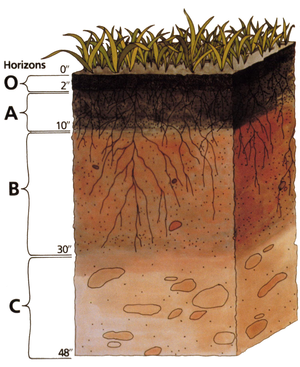
Le sol est la couche la plus externe de la croûte terrestre résultant de l'interaction entre la lithosphère, l'atmosphère, l'hydrosphère et la biosphère. Il résulte de la transformation de la couche superficielle de la roche-mère, dégradée et enrichie en apports organiques par les processus vivants de pédogenèse. Hors des milieux marins et aquatiques d'eau douce, il est ainsi à la fois le support et le produit du vivant. La partie du sol spécialement riche en matière organique se nomme l'humus.